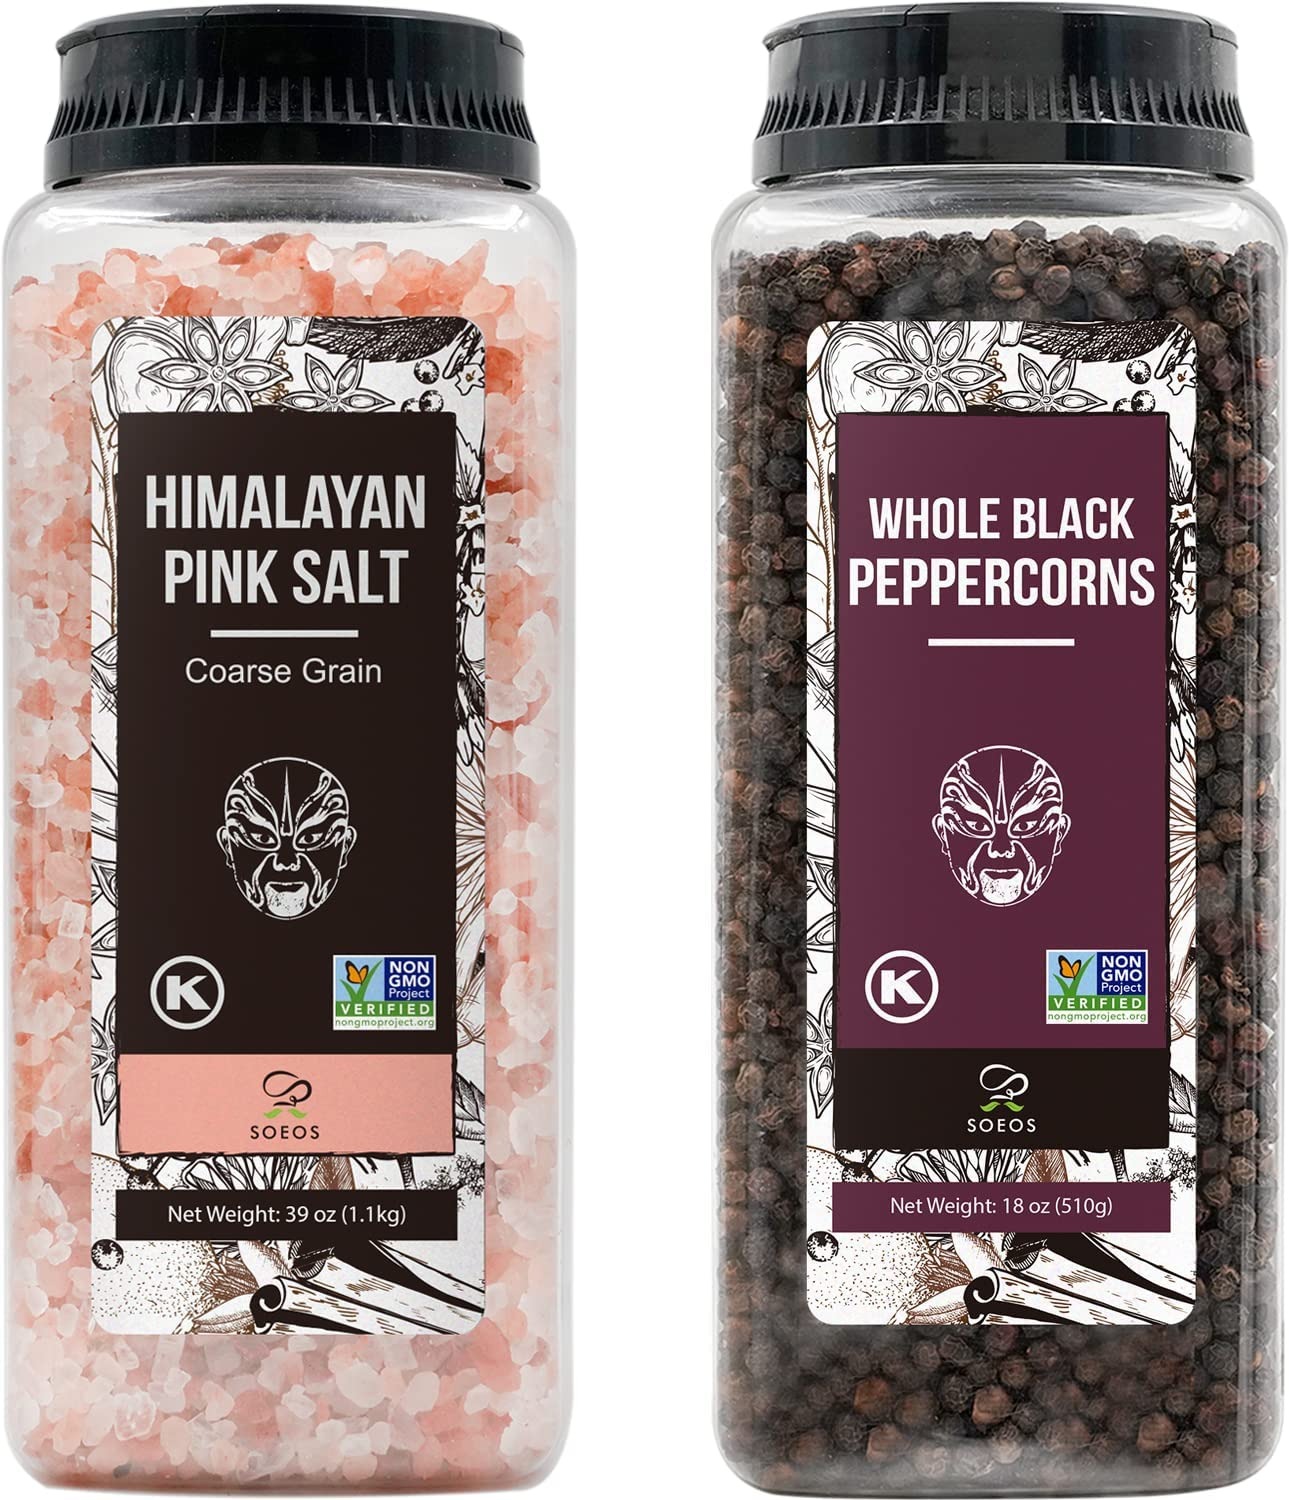
Item Name: Soeos Himalayan Pink Salt 39 oz + Whole Black Peppercorns 18 oz, Coarse Grain, Kosher Salt for Grinder Refill, Salt and Pepper Grinder, Non-GMO Verified, Spice Seasoning Set for Cooking
Bullet Point 1: DISTINCTIVE FLAVOR: Black peppercorn enhances the flavor of meat, gives a spicy bite to soups and stews and brightens up vegetables with its earthy punch.
Bullet Point 2: SEA SALT SUBSTITUTE: Common table salt is refined and many other compounds and additives are added in its processing while Himalayan Pink salt is free from all additives, dyes and preservatives, and without any processing.
Bullet Point 3: ETHICALLY SOURCED: Pink Himalayan salt is a type of rock salt mined in the depths of the Himalayan mountains of Pakistan. Whole Black Peppercorns comes directly from the farmers in Vietnam. All peppercorns are hand-selected before packing them.
Bullet Point 4: EXPERTLY PRODUCED: SOEOS a renowned spice and herb brand beloved by chefs and culinary enthusiasts bringing fresher ingredients to every kitchen.
Bullet Point 5: SOEOS takes your satisfaction as our highest priority. Let us know anytime for questions and concerns, as we value your voice to make things right.
Value: 57.0
Unit: Ounce

Price: 32.11